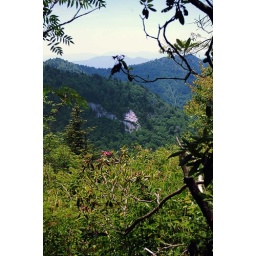
granite rock face, water rock knob in nc smokies